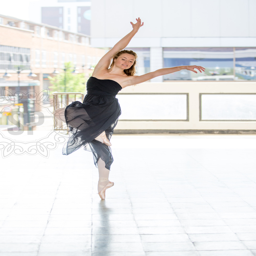
the beauty of movement , the essence of you